Dissolution of the monasteries

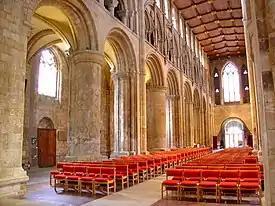
Selby Abbey in Yorkshire, Benedictine abbey, purchased by the town as a parish church

In the autumn of 1535, the visiting commissioners were sending back to Cromwell their written reports, enclosing with them bundles of purported miraculous wimples, girdles and mantles that monks and nuns had been lending out for cash to the sick, or to mothers in labour. The commissioners appear to have instructed houses to reintroduce the strict practice of common dining and cloistered living, urging that those unable to comply should be encouraged to leave; and many appear to have been released from their monastic vows. The visitors reported the number of professed religious persons continuing in each house. In the case of seven houses, impropriety or irreligion had been so great, or the numbers remaining so few, that the commissioners had felt compelled to suppress it on the spot; in others, the abbot, prior or noble patron was reported to be petitioning the King for a house to be dissolved. Such authority had formerly rested with the Pope, but now the King would need to establish a legal basis for dissolution in statutory law. Moreover, it was by no means clear that the property of a surrendered house would automatically be at the disposal of the Crown; a good case could be made for this property to revert to the heirs and descendants of the founder or other patron.